Magvető

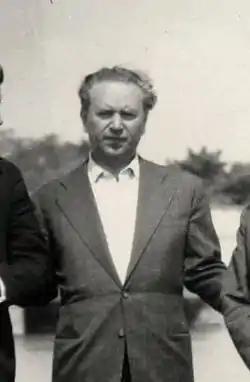
Géza Képes, 1963.

Magvető was established in 1955 as a publisher of the Magyar Írók Szövetsége (now the Hungarian Writers' Association). Its main task was to publish contemporary Hungarian fiction and classical Hungarian literature. However, it also published world literature works since it was founded. Upon its founding, a special competitive situation was created within the framework of the state socialist system between Magvető and the similar publisher Szépirodalmi Könyvkiadó. It soon became apparent that works which differed from the mainstream of literary policy, which provoked political or aesthetic debates, were more likely to be published by Magvető. Such works included Endre Fejes's "Rozsdatemető", Géza Ottlik's "Hajnali háztetők" and Ferenc Sánta's "Húsz óra". Magvető published works by Iván Mándy, Miklós Mészöly, László Nagy, Ágnes Nemes Nagy, Géza Ottlik, Ottó Orbán, István Örkény, Magda Szabó és Sándor Weöres is.